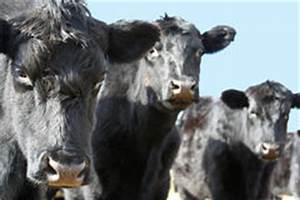
Label: mucca